Dani Behr

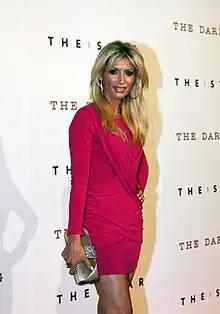
Behr in 2011

Dani Behr (born July 9, 1970) is an English former singer, actress, voice-over artist and television presenter.